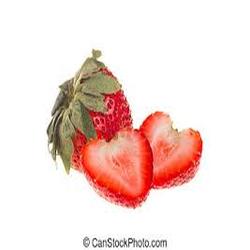
Label: Strawberry